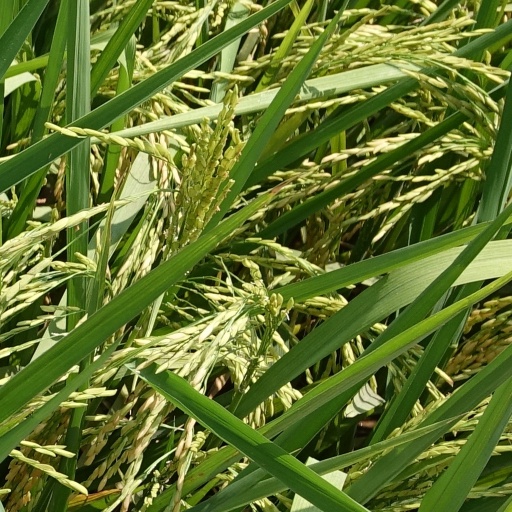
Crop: rice